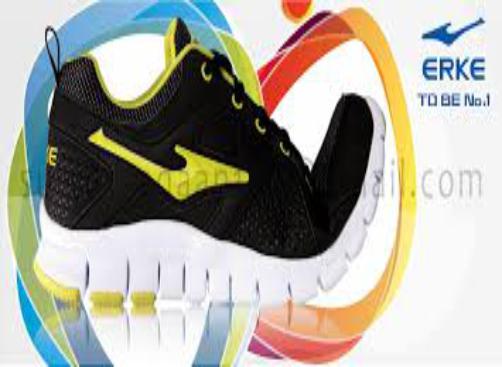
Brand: ERKE-1
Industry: Clothes